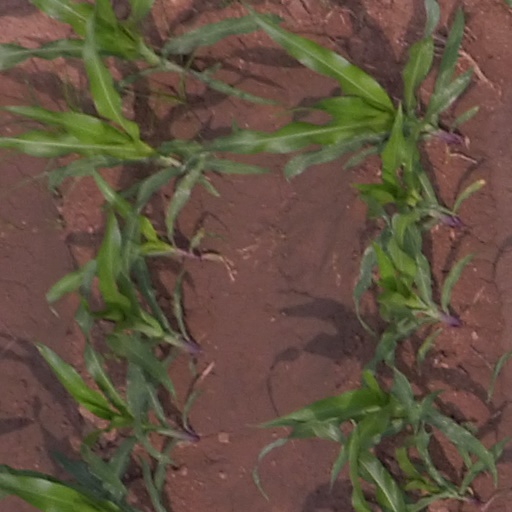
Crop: maize; corn